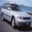
Label: automobile